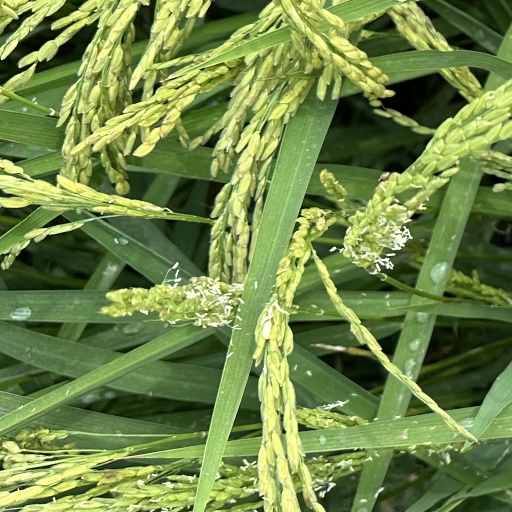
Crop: rice